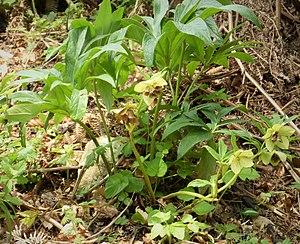
Helleborus cyclophyllus est une plante herbacée vivace de la famille des Ranunculaceae, poussant dans les Balkans et en particulier en Grèce où elle est célèbre depuis l’Antiquité comme plante médicinale. Dans le Corpus hippocratique, elle est connue sous le nom d’ellébore noir réputée comme un excellent évacuant puis à partir des premiers siècles de notre ère, elle fut principalement recommandée en usage interne pour guérir la folie.